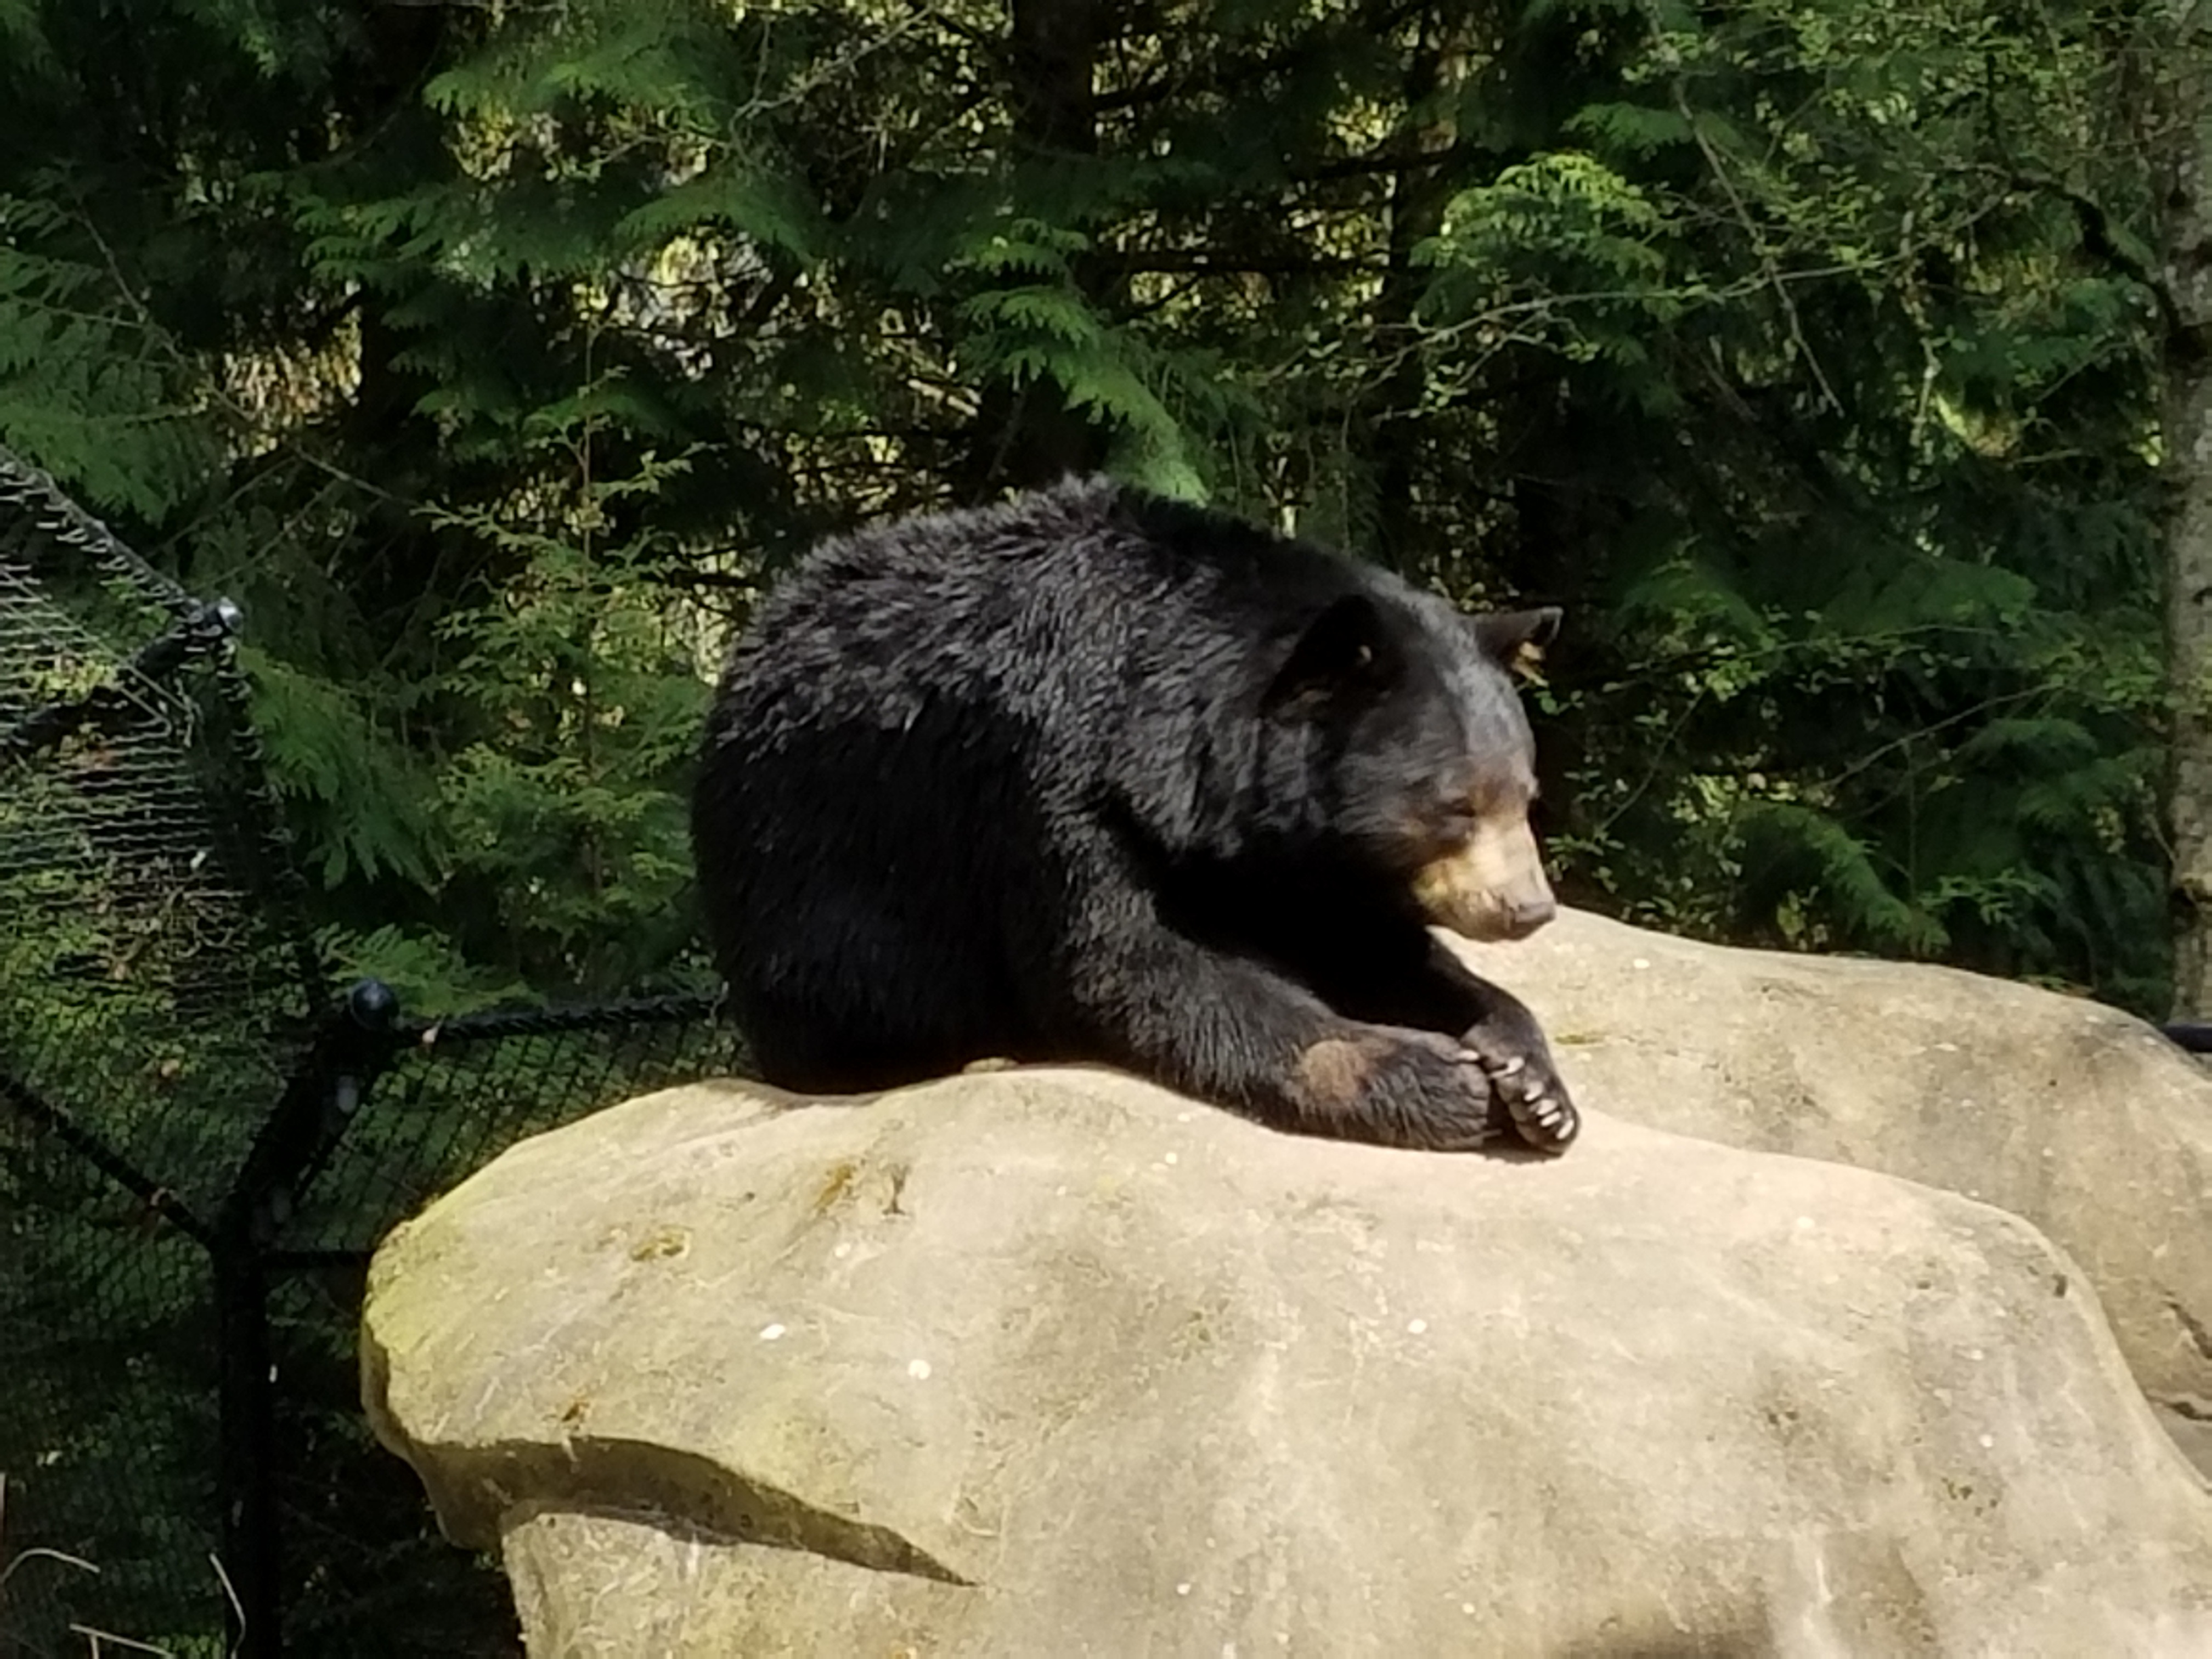
bear, wildlife, grizzly, sunbathing, zoo, jungle, mammal, fauna, brown bear, vertebrate, grizzly bear, outdoor recreation, american black bear